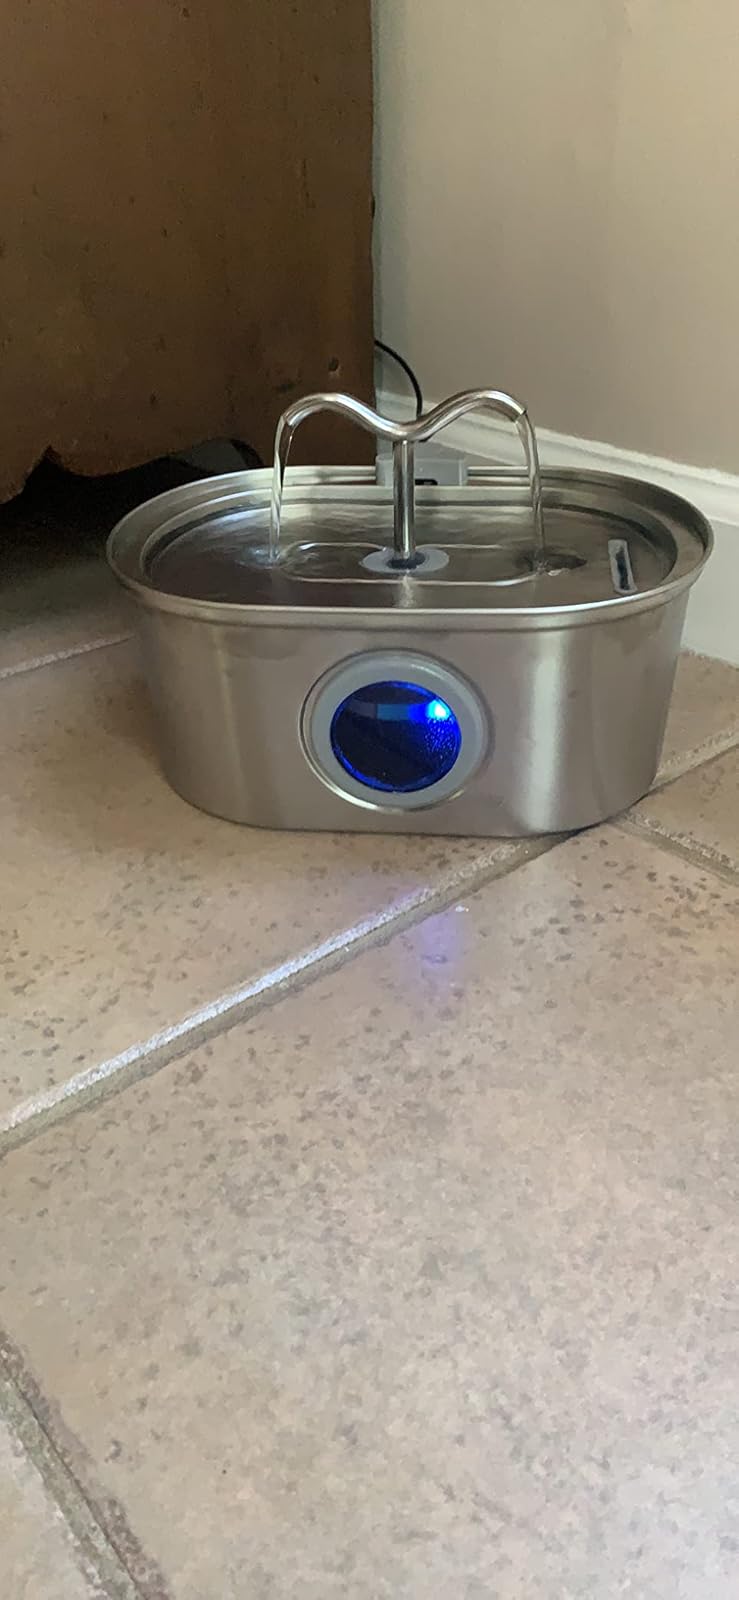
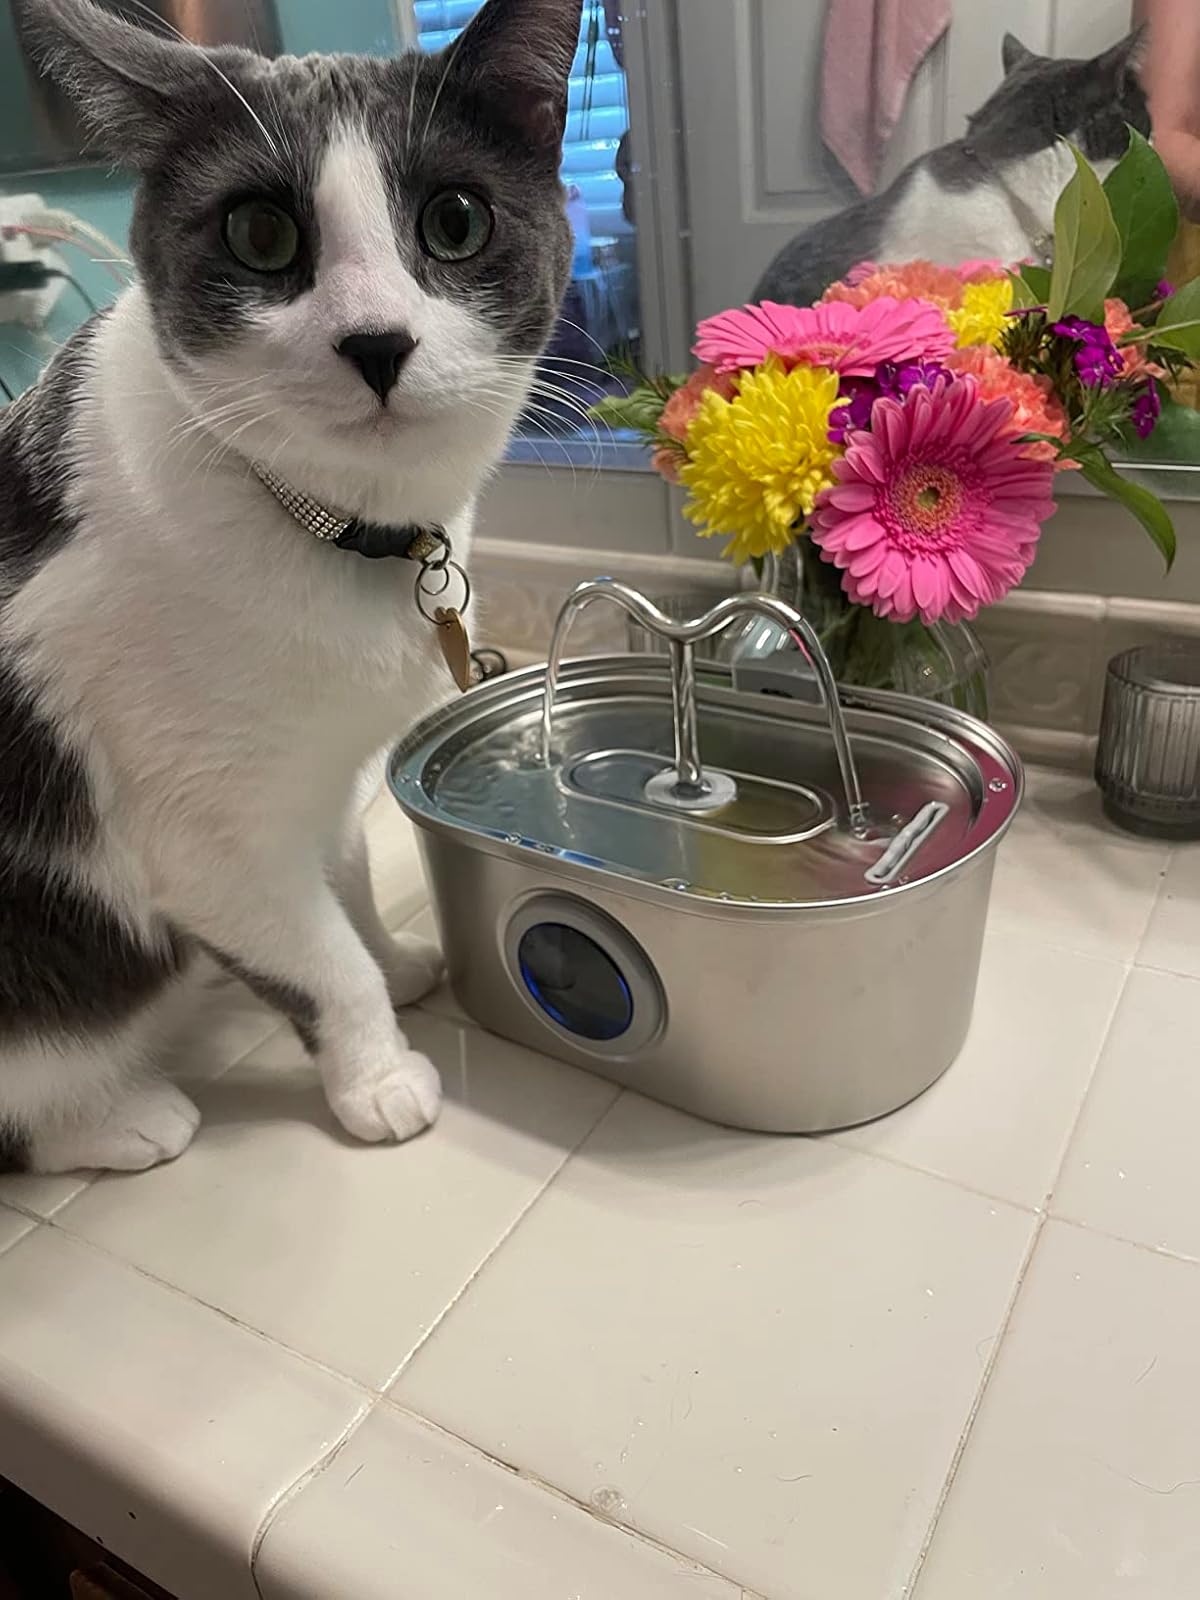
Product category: items_bowl
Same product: yes